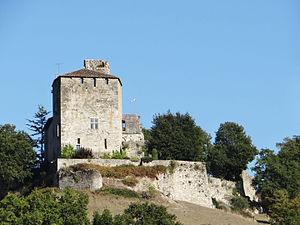
Château de Madaillan - Ensemble du côté ouest
Le château de Madaillan est situé sur la commune de Madaillan, dans le département de Lot-et-Garonne.